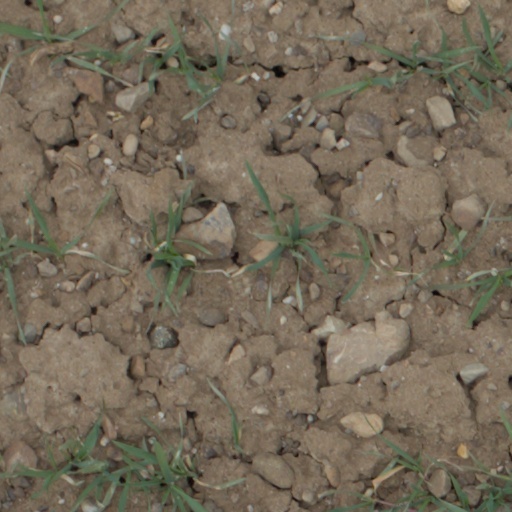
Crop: wheat